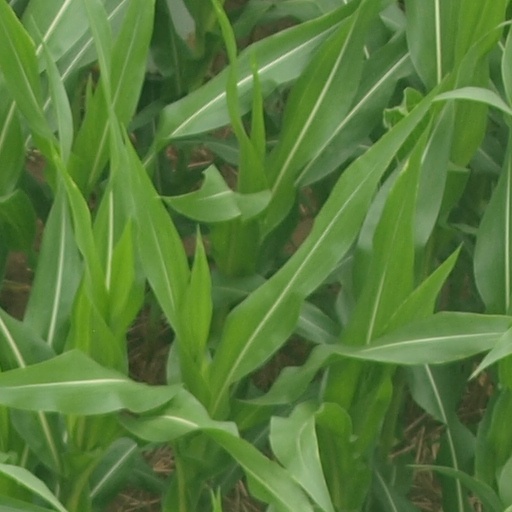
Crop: maize; corn